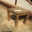
Label: table